Arachova

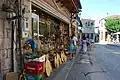
Clockwise from top: View of Arachova, Arachova Town Hall, view of the center, a street in Arachova, Arachova Clock Tower, Arachova Square, Church of Agios Georgios

Arachova (also Αράχοβα) is a mountain town and a former municipality in the western part of Boeotia. Since the 2011 local government reform it is a municipal unit, part of the municipality Distomo-Arachova-Antikyra. It is a tourist destination due to its location in the mountains, its traditions and its proximity to the town of Delphi. The town is a popular day or weekend trip destination from Attica and a gathering place for the rich and famous. This is not to be confused with Caryae (also spelled Karye) which is a town in the Southern Peleponnese that used to be called Arachova.